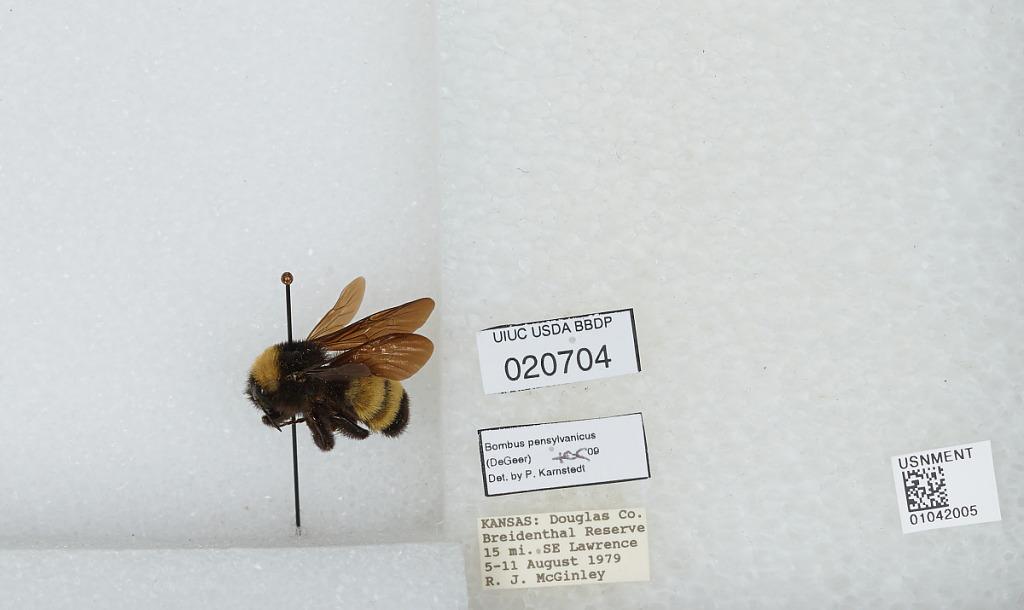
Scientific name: Bombus sp.
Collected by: R. McGinley
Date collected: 1979-8-5
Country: United States
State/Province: Kansas
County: Douglas
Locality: Breidenthal Reserve, 15 miles Southeast of Lawrence
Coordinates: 38.8094, -95.1908
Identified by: Karnstedt, P.